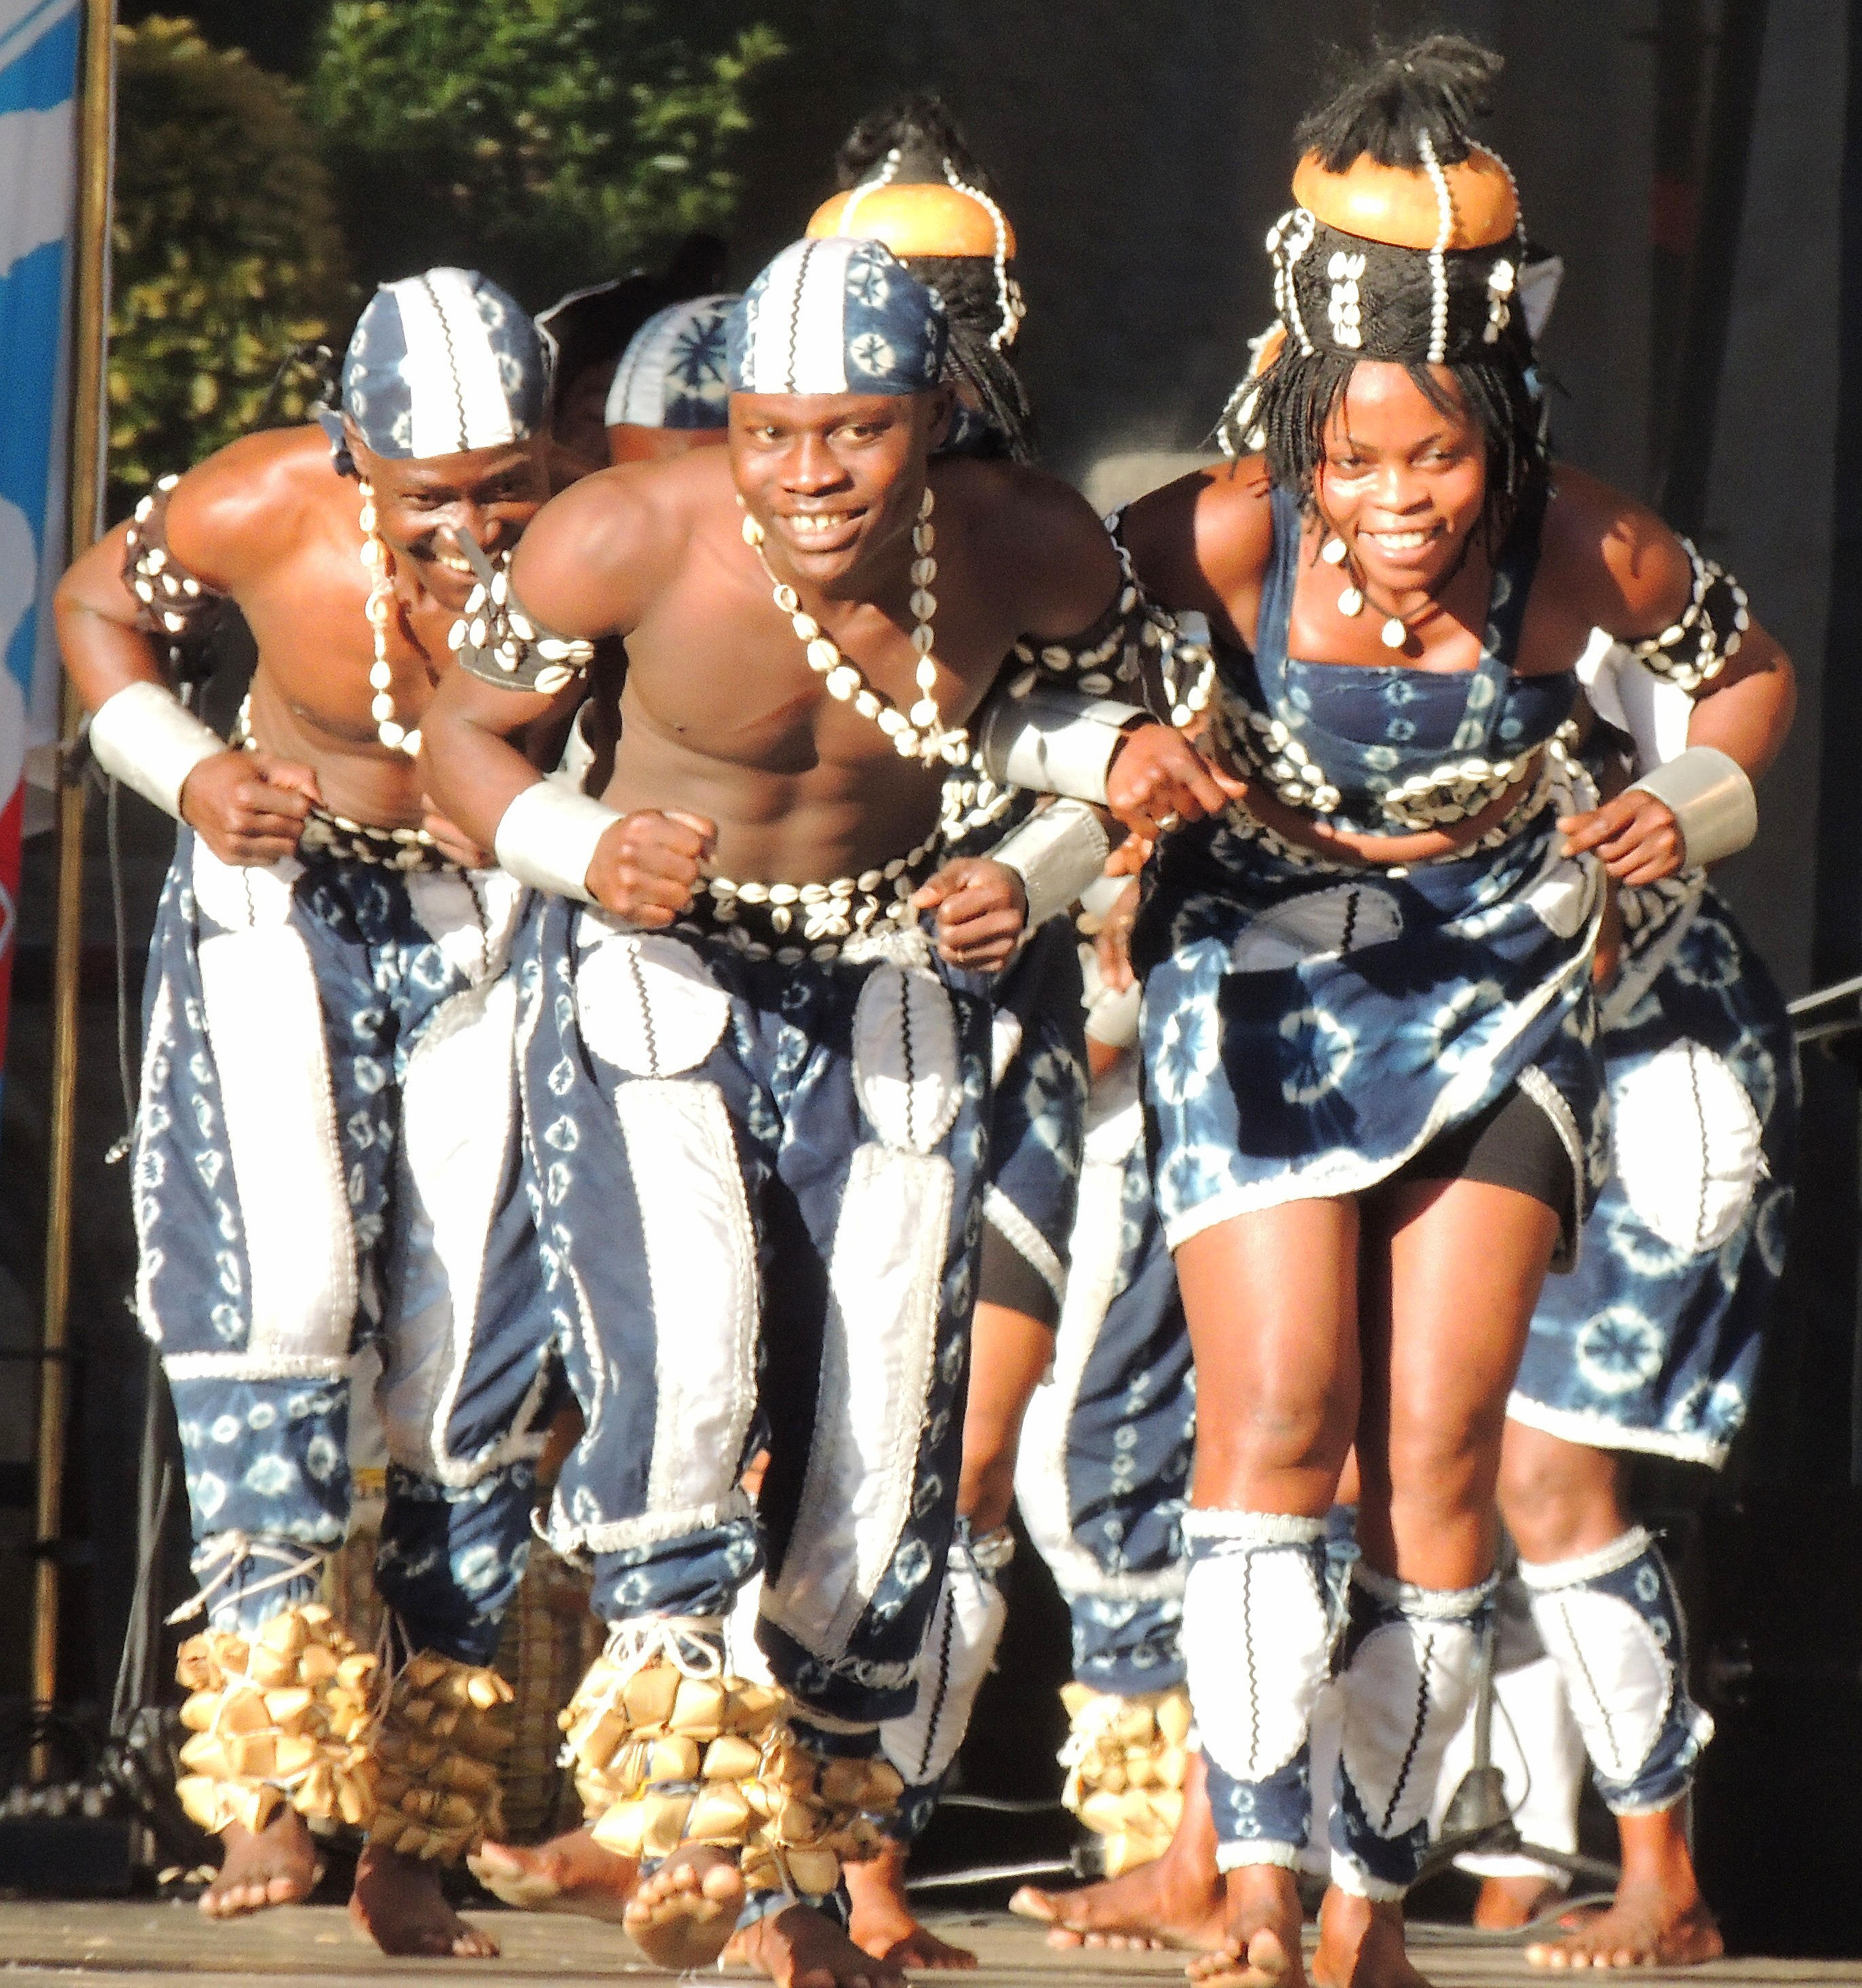
person, europe, africa, festival, spain, espagne, europa, galicia, action figure, espana, corua, galiza, corunna, galice, danza, baile, folclore, festivalfolclorico, benin, cantonesdelacorua